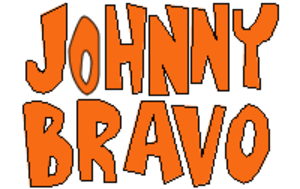
Johnny Bravo
"Johnny Bravo er en amerikansk, animeret tv-serie fra 1997. Seriens handling finder sted i byen «Aron City». Den handler om et stort muskelbundt som er helt vild med ""hotte babes"" og som vil gøre alt for at få fat i dem. Desværre går det aldrig for ham. Den bliver vist på Cartoon Network.